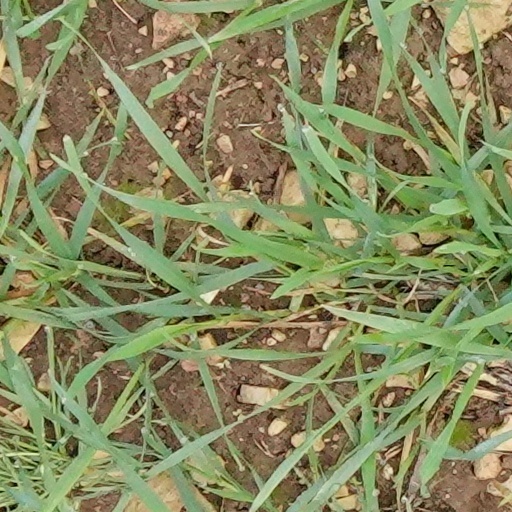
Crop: wheat